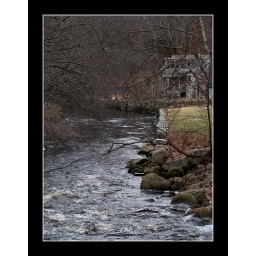
A house on a river in my home town.